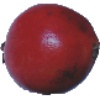
Label: pomegranate